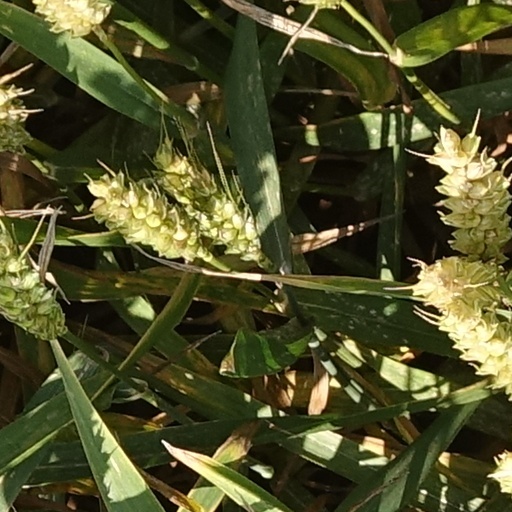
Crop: wheat